João and the Knife

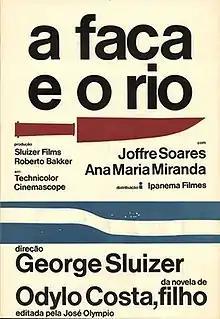
Film poster

João and the knife is a 1972 Brazilian drama film directed by Dutch filmmaker George Sluizer. It was entered into the 22nd Berlin International Film Festival. The film was also selected as the Brazilian entry for the Best Foreign Language Film at the 46th Academy Awards, but was not accepted as a nominee.